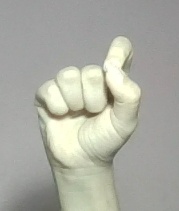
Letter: fa